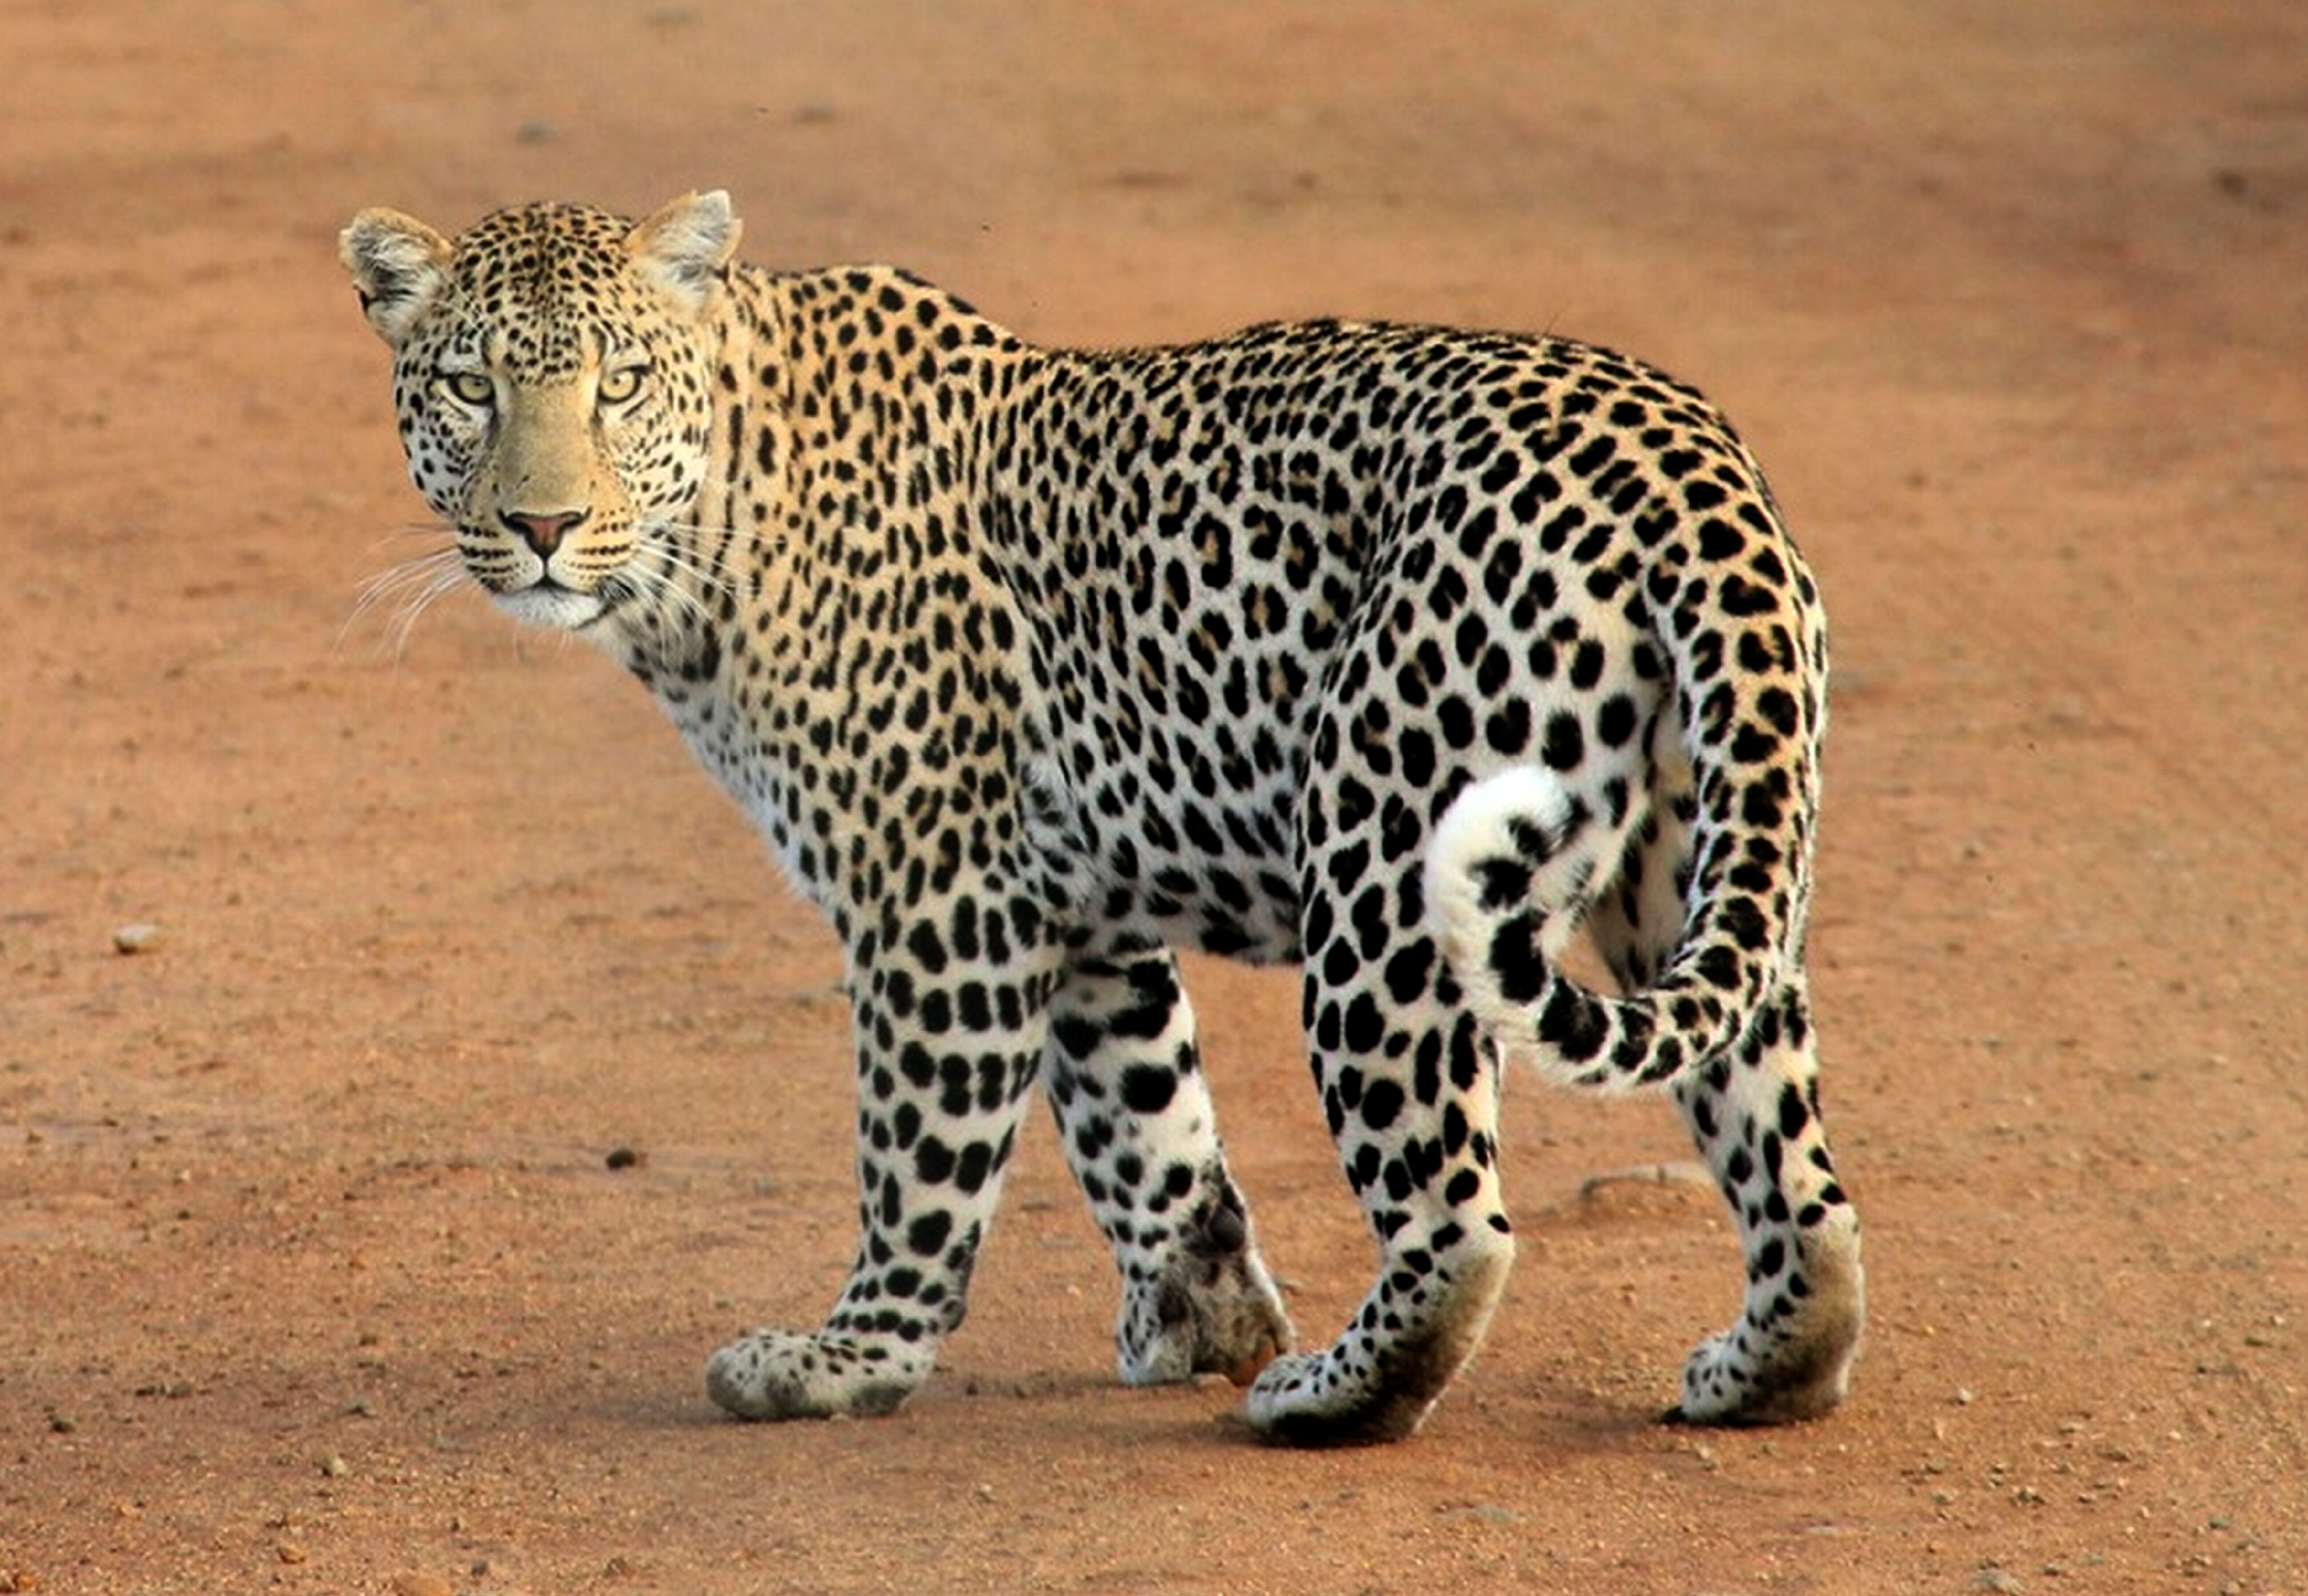
animal, wildlife, wild, mammal, predator, fauna, leopard, cheetah, wild animal, vertebrate, jaguar, safari, big cats, cat like mammal